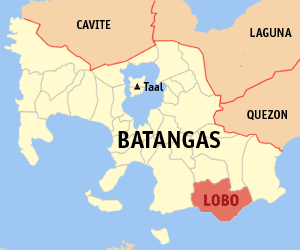
Le phare de Malabrigo est un phare situé sur la Pointe de Malabrigo, à Lobo dans la province de Batangas aux Philippines.